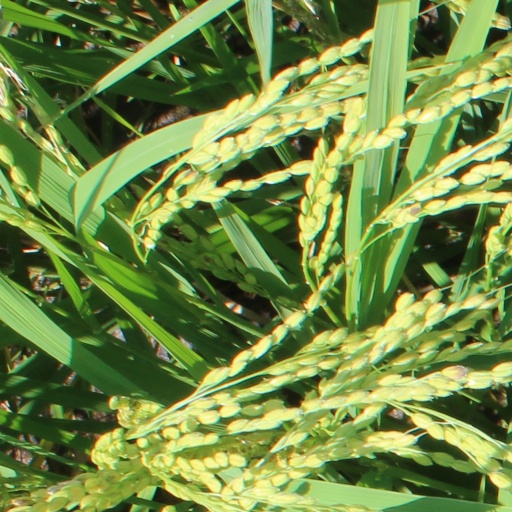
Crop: rice